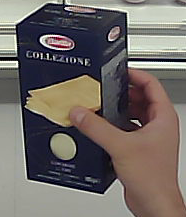
Product: barilla_lasagne